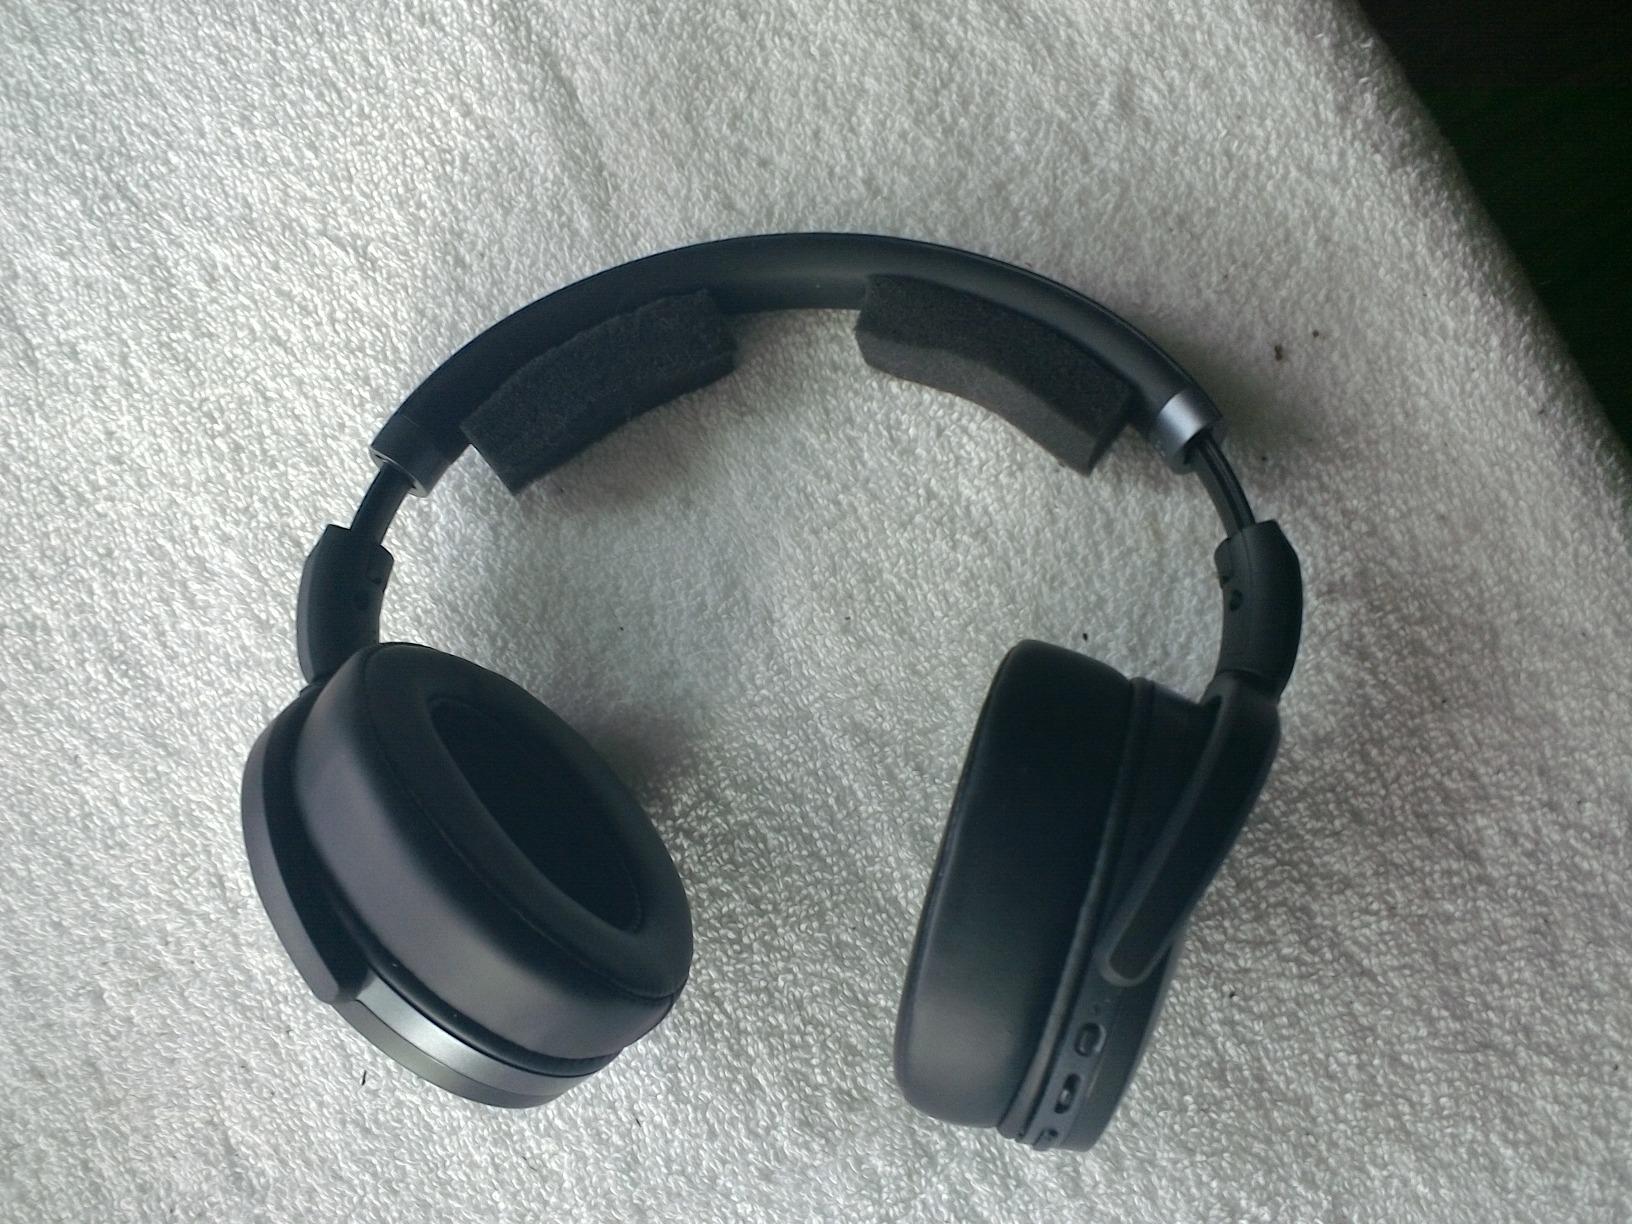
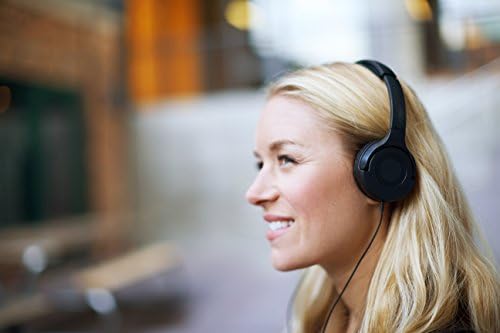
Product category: headphones
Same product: no